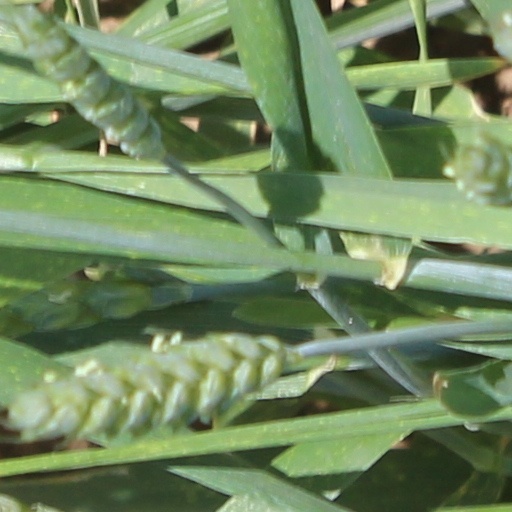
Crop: wheat